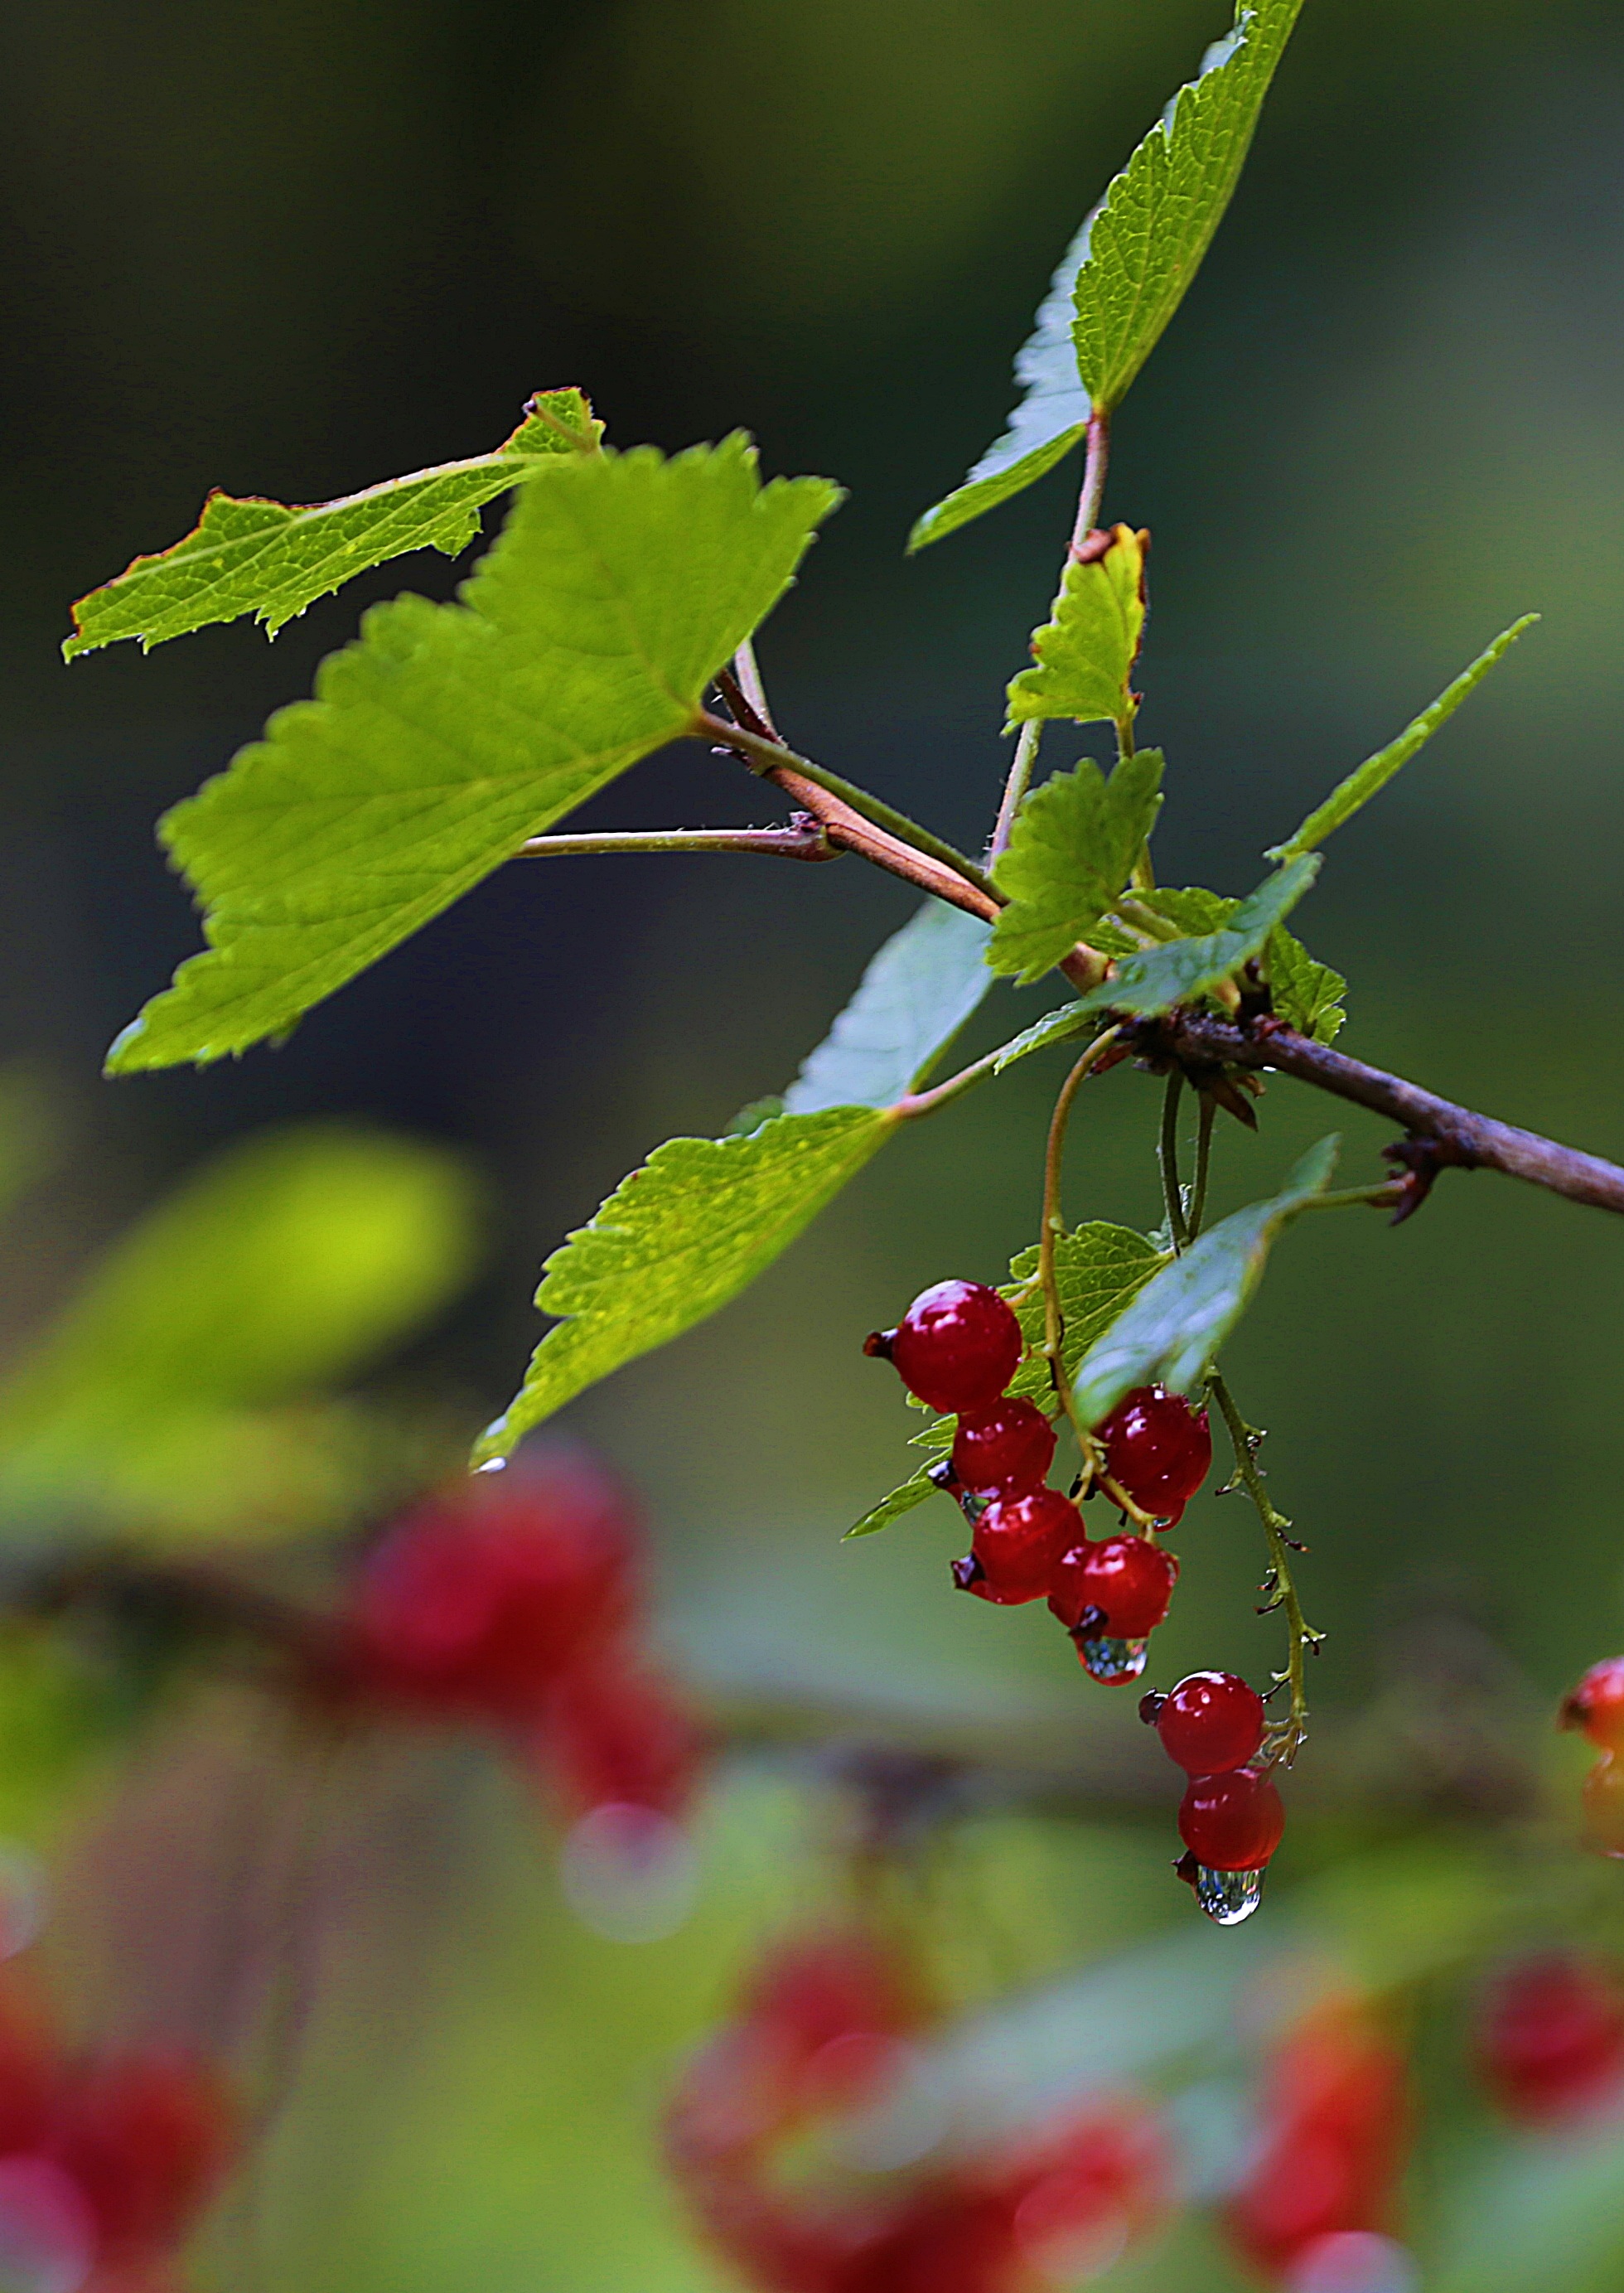
tree, nature, branch, blossom, plant, fruit, berry, sweet, leaf, flower, summer, ripe, dish, food, green, produce, macro, autumn, plate, yellow, garden, breakfast, flora, delicious, close up, vitamin, nutrition, shrub, salmon, taste, confectionery, macro photography, flowering plant, currant, red currant, woody plant, land plant